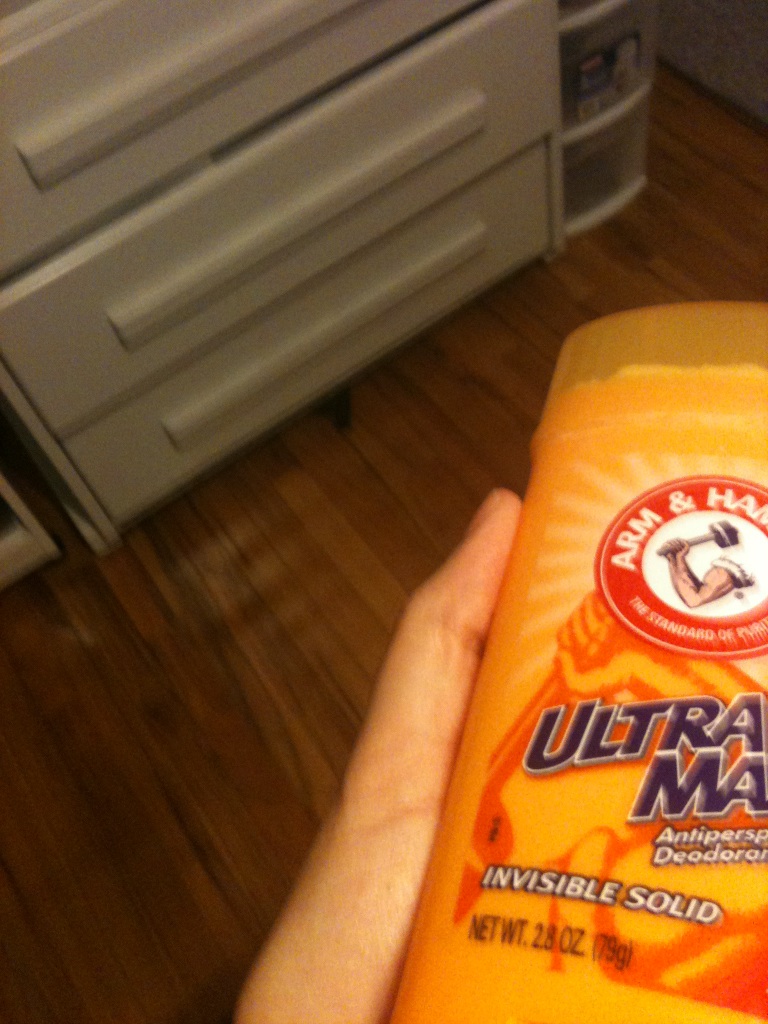Question: What brand is this? Thanks.
Answer: arm hammer